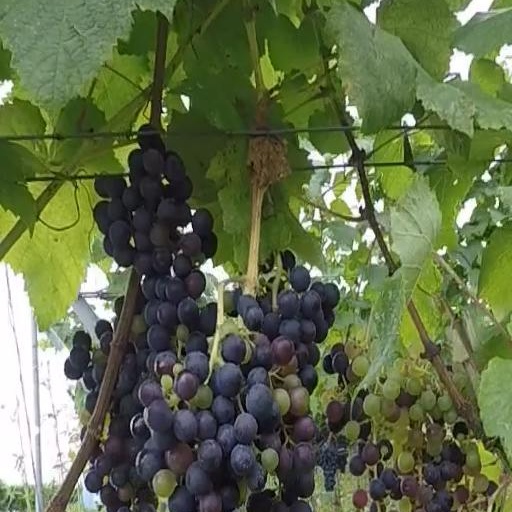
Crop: grape